Solo (DC Comics)

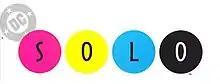
Logo used for "Solo" with early DC Comics logo.

Solo is an American comic book series that was published bi-monthly by DC Comics, beginning in October 2004. Each issue had 48 pages plus covers, with no ads.